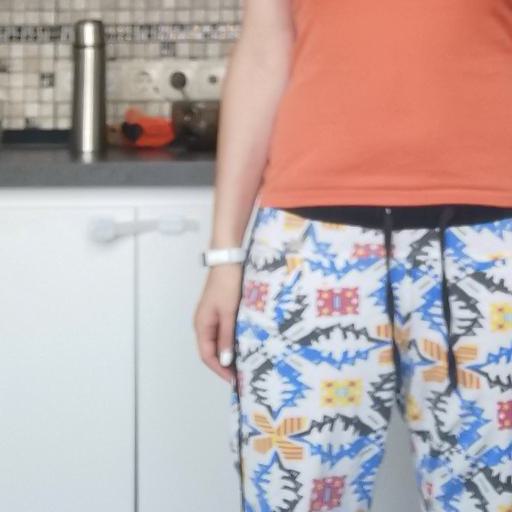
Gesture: no_gesture